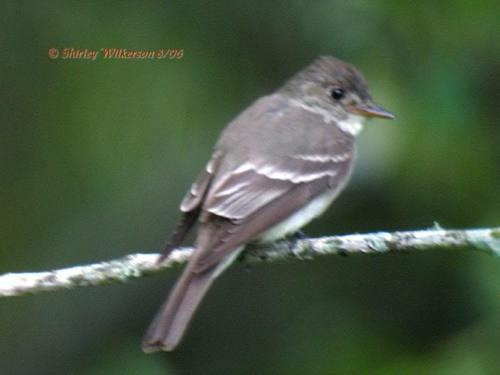
A photo of a acadian flycatcher